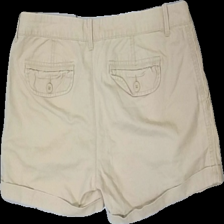
View: back
Type: Shorts
Category: Ladies
Brand: Only
Colors: Beige
Material: 100% cotton
Cut: Regular
Size: 38
Season: Summer
Stains: Minor
Damage: fläck
Damage location: bottom center
Price range: 50-100
Recommended usage: Reuse
Description: beige shorts med liten fläck fram